CSS Alabama

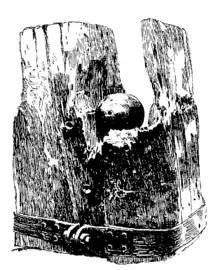
The sternpost of USS "Kearsarge", with a 100-pound round embedded within it.

"Alabama" conducted a total of seven expeditionary raids, spanning the globe, before heading to France for refit and repairs: